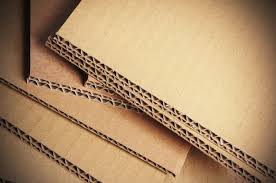
Label: cardboard